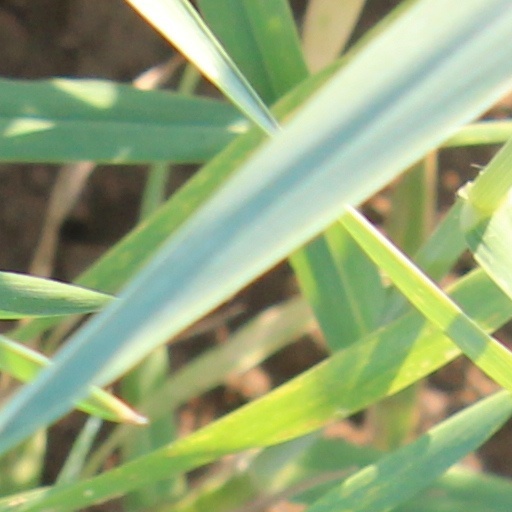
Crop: wheat